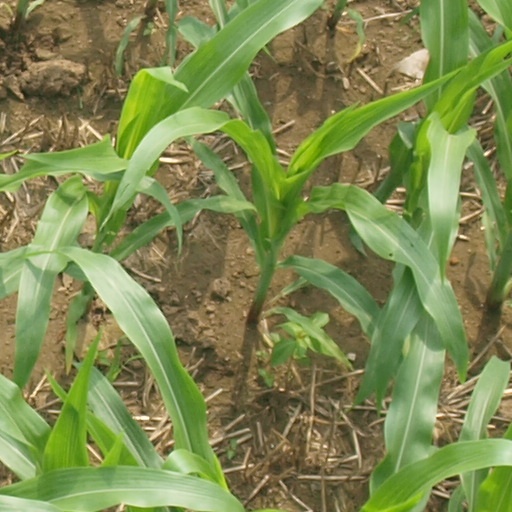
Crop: maize; corn